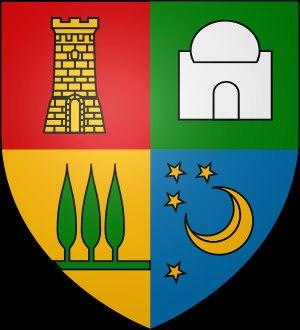
Bouzareah, est une commune de la wilaya d'Alger en Algérie, située dans la proche banlieue Ouest d'Alger.